Ice dance

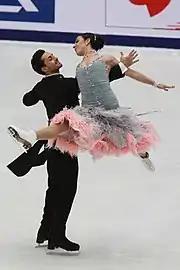
Federica Faiella and Massimo Scali perform their compulsory dance at the 2009 Cup of China.

The RD is the first segment performed in all junior and senior ice dance competitions. As of 2022, senior skaters no longer had to include a pattern dance; instead they were judged for performing a choreographic rhythm section, which was evaluated as a choreographic element. The RD must also include a short six-second lift, a set of twizzles, and a step sequence.